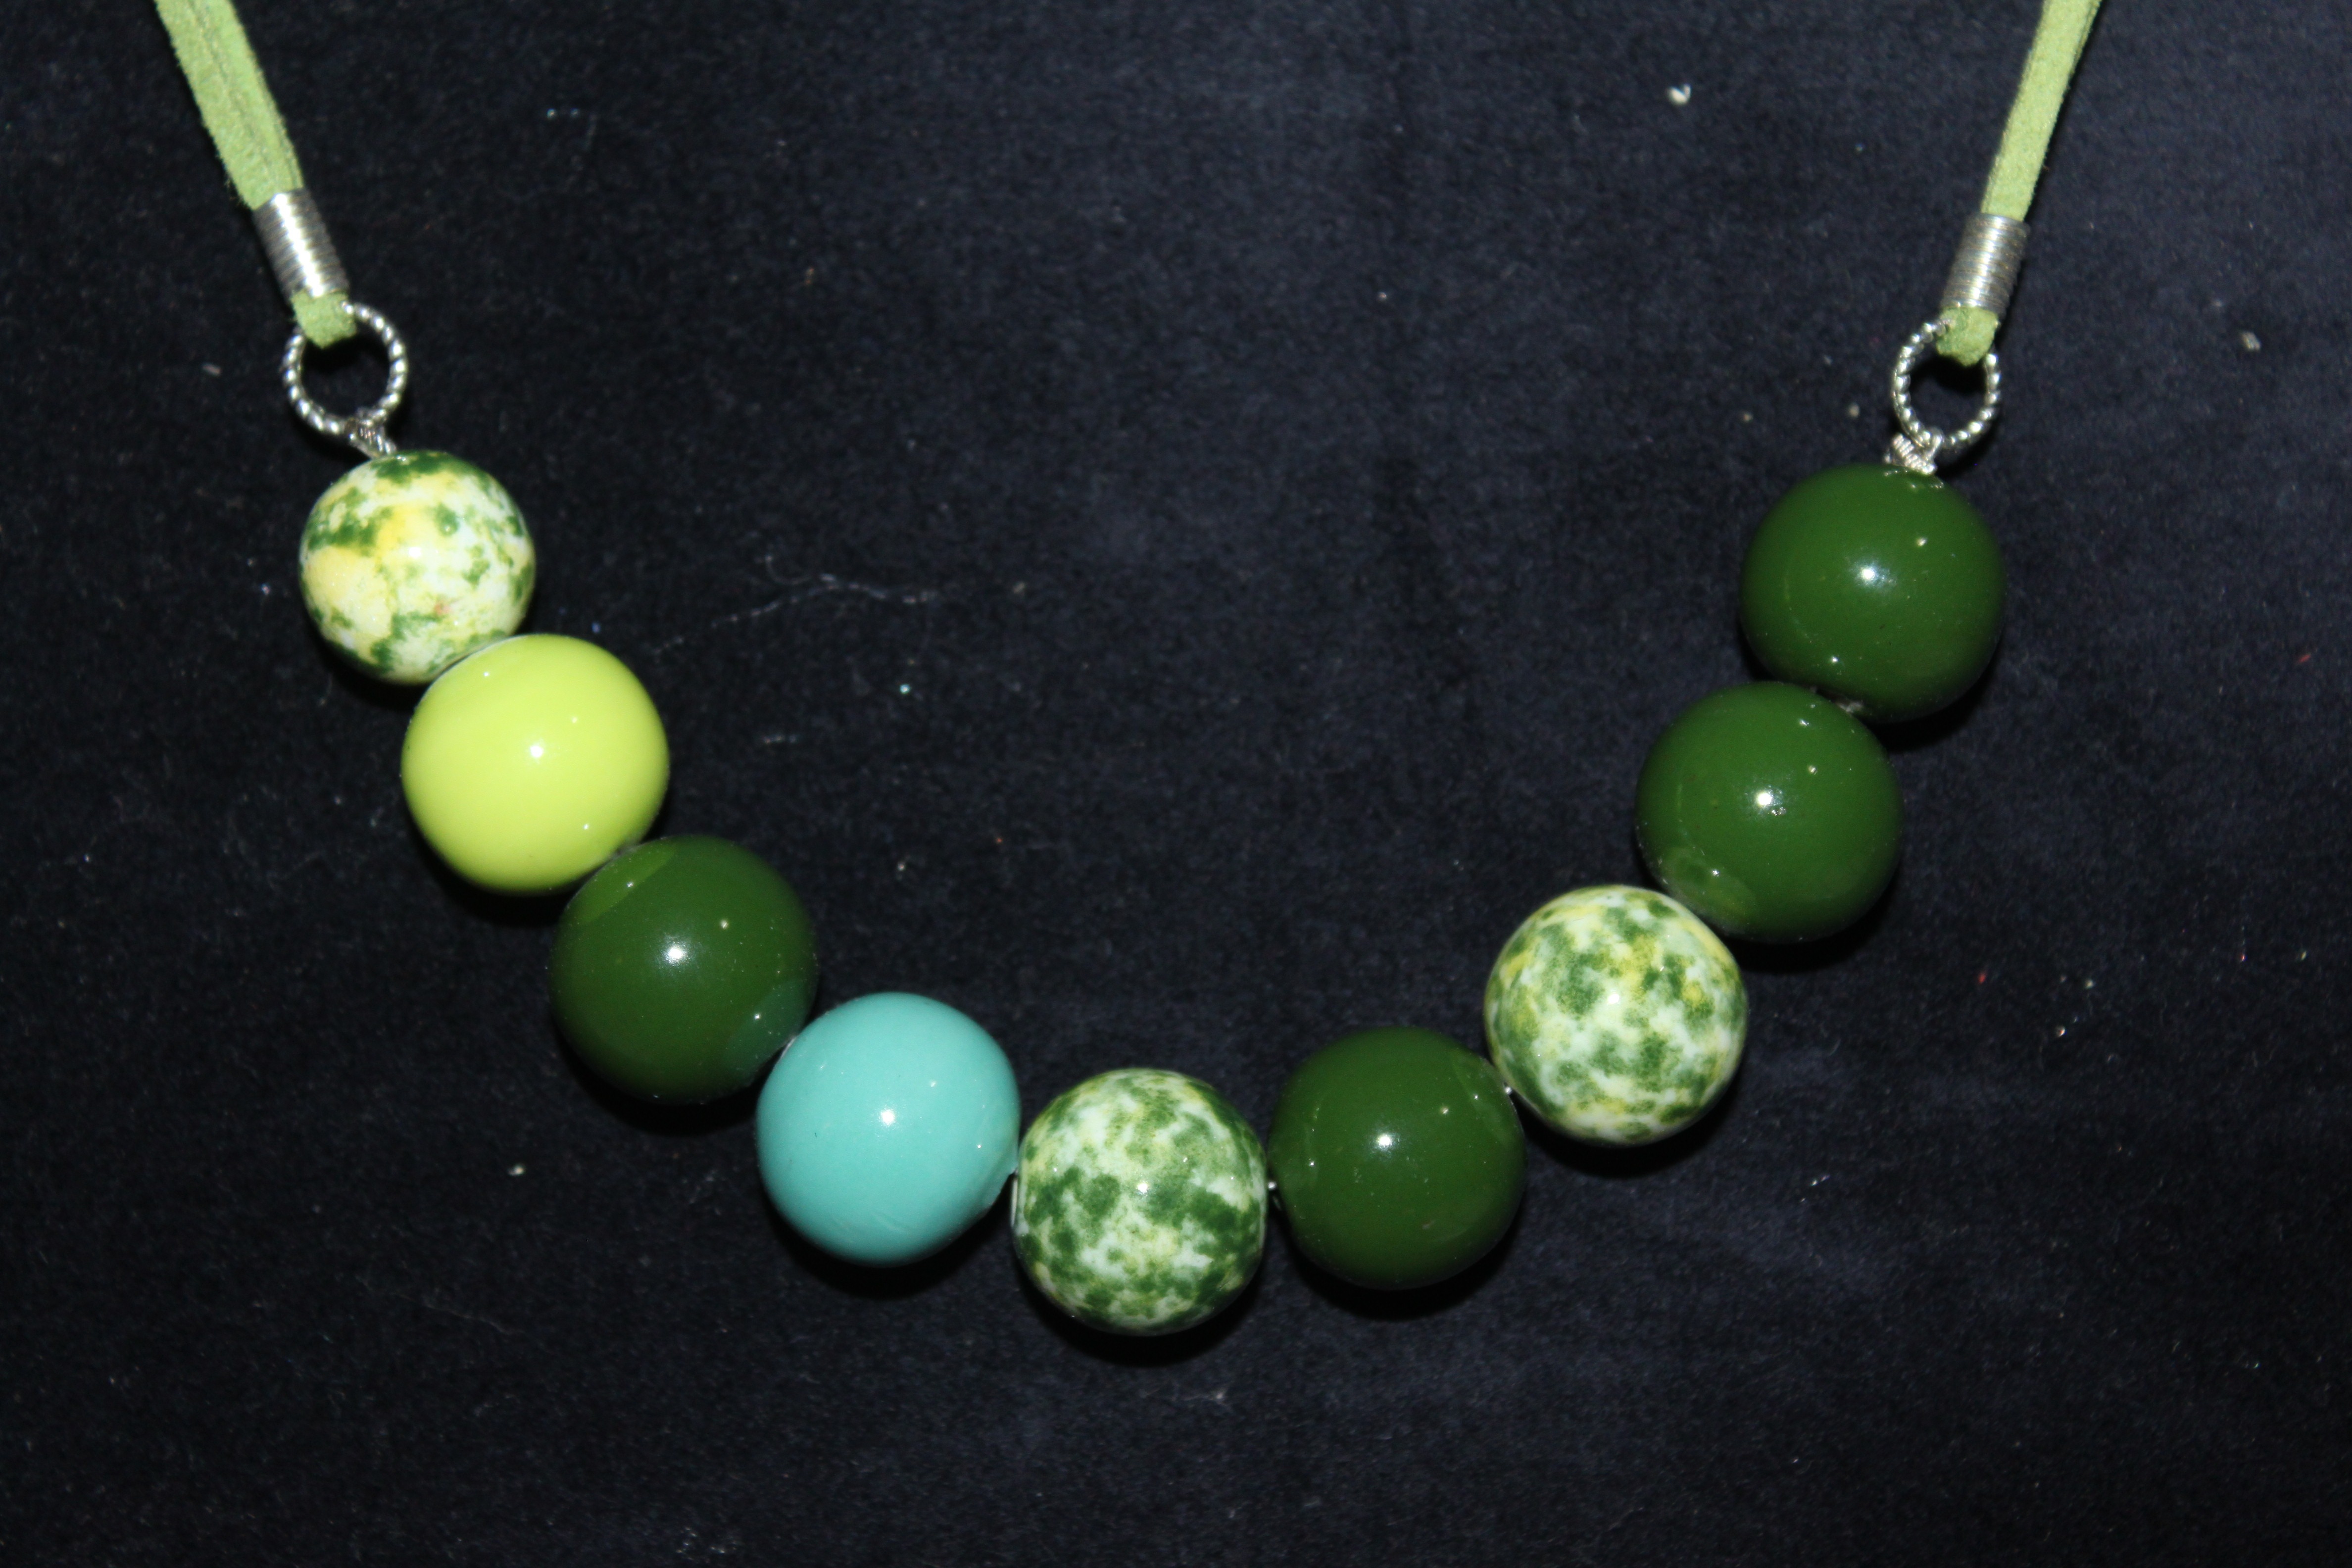
girl, woman, female, young, green, ceramic, colorful, lady, bead, jewelry, necklace, jewellery, art, dress, turquoise, beautiful, beads, jade, gemstone, necklaces, multi colored, fashion accessory, artistically strubg beads, strings of beads